List of governors of Skaraborg County

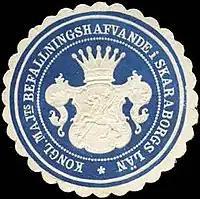
19th century seal of office.

This is a list of governors of Skaraborg County of Sweden from 1683 to its dissolution in 1997, when it was merged with Gothenburg and Bohus County and Älvsborg County to form Västra Götaland County.